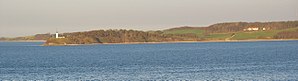
Røsnæs
Røsnæs
Røsnæs eller Refsnæs er en halvø på Nordvestsjælland, beliggende mellem Kalundborg Fjord og Sejerøbugten.